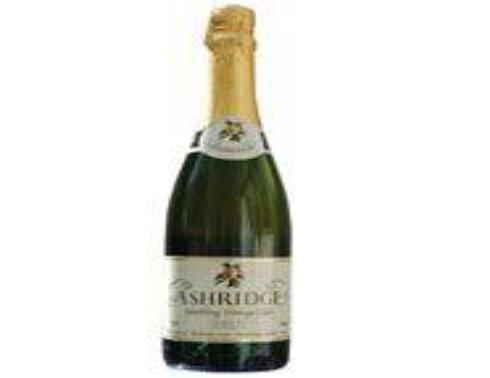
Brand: Ashridge Cider
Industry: Food